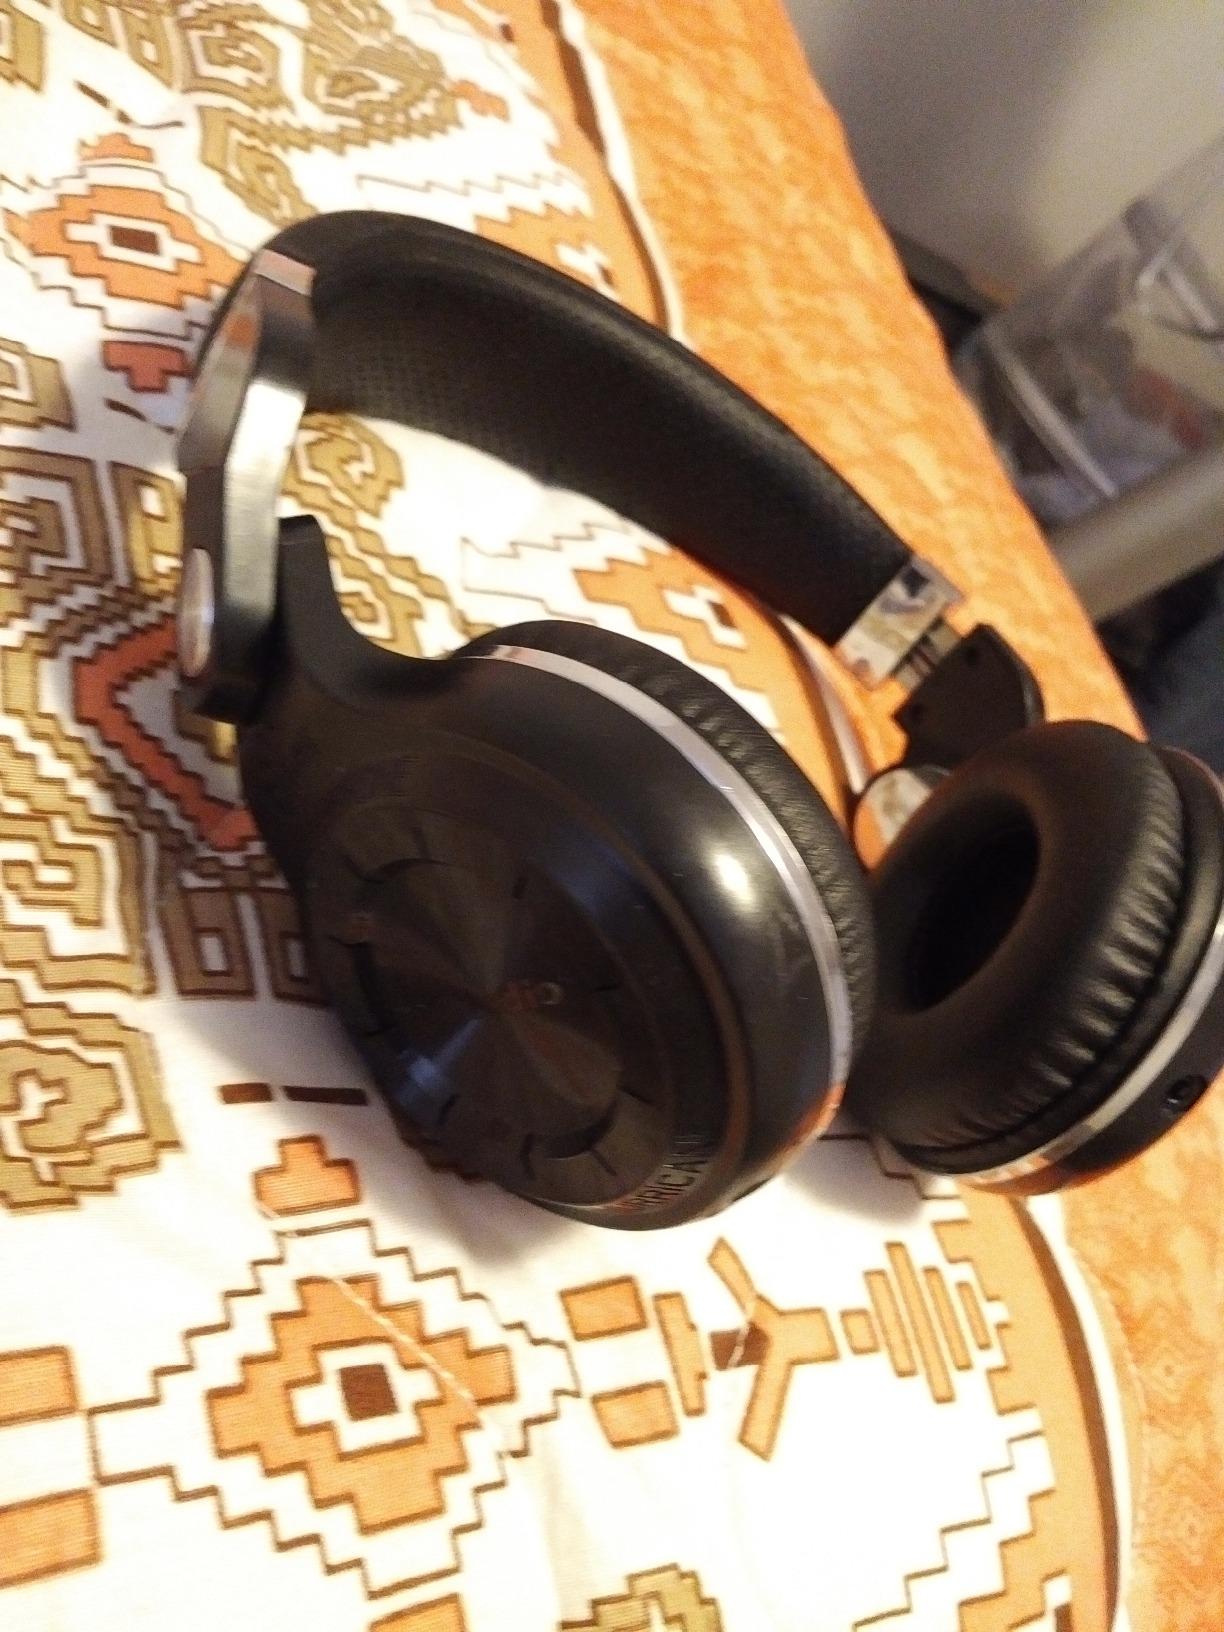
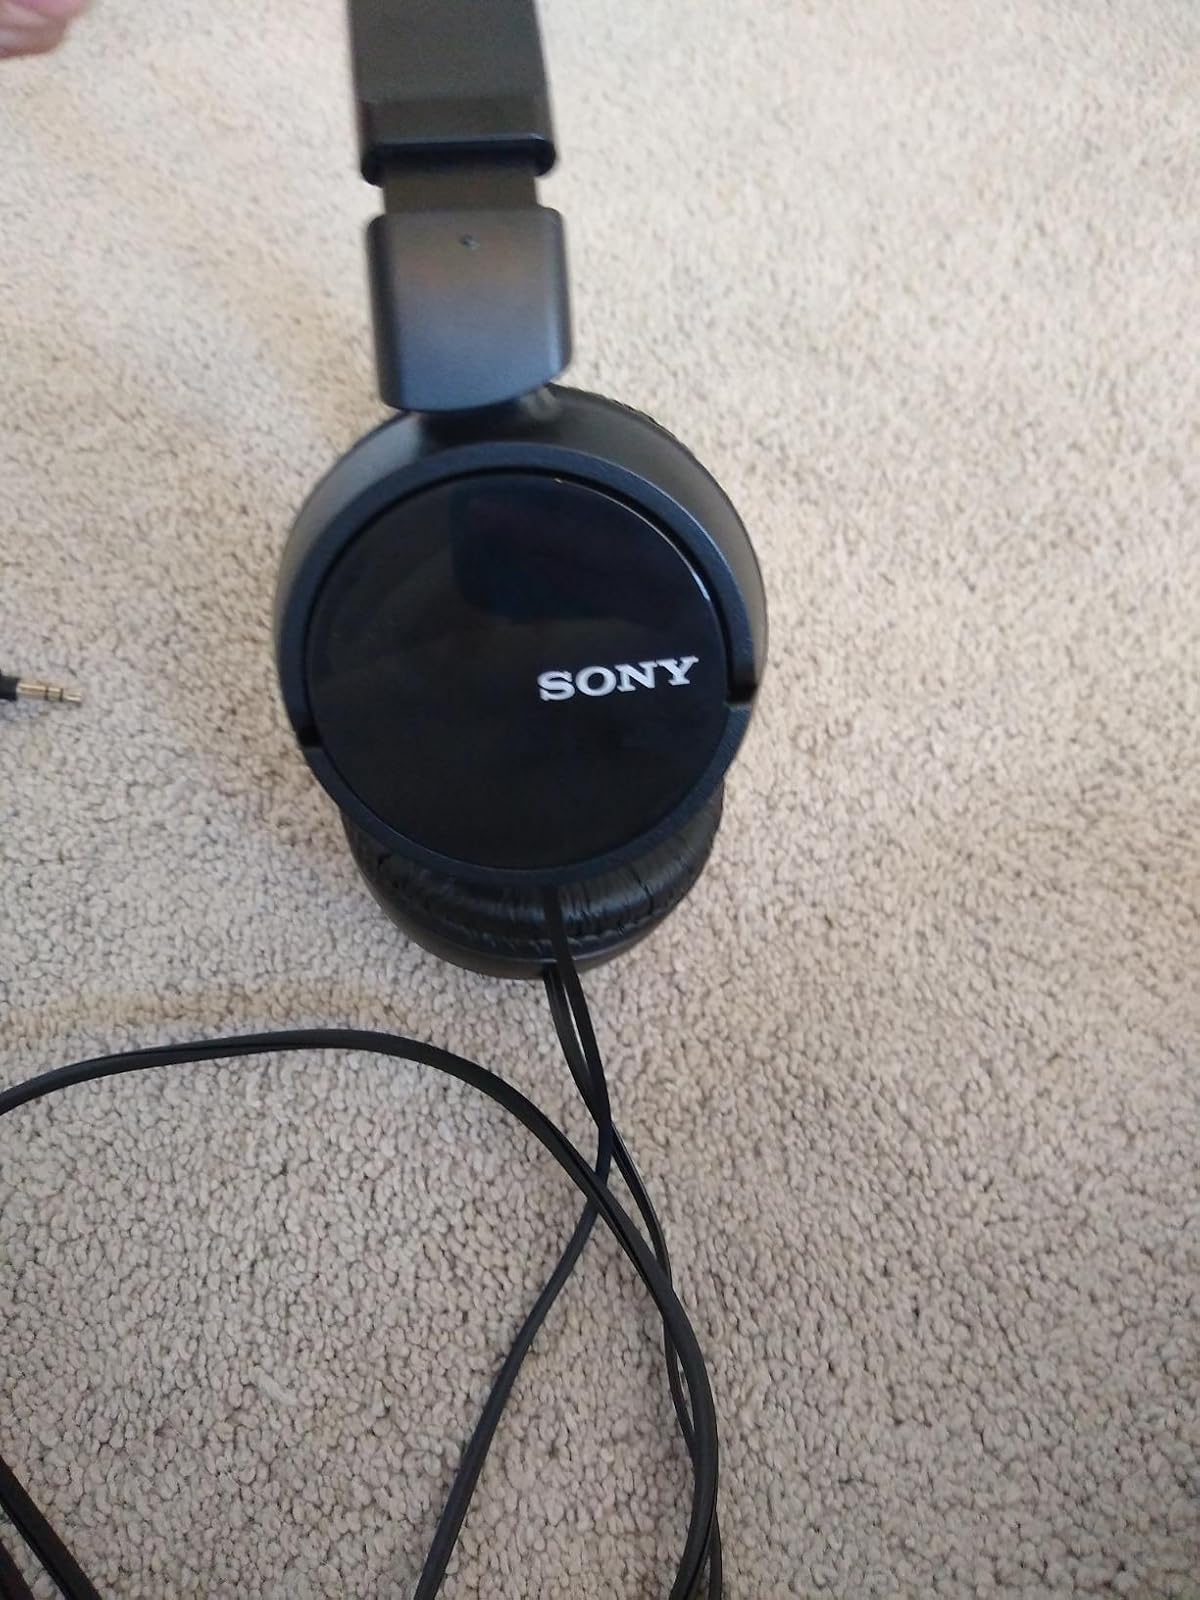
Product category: headphones
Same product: no